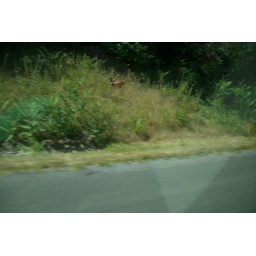
A deer I saw running in the woods while driving cross country